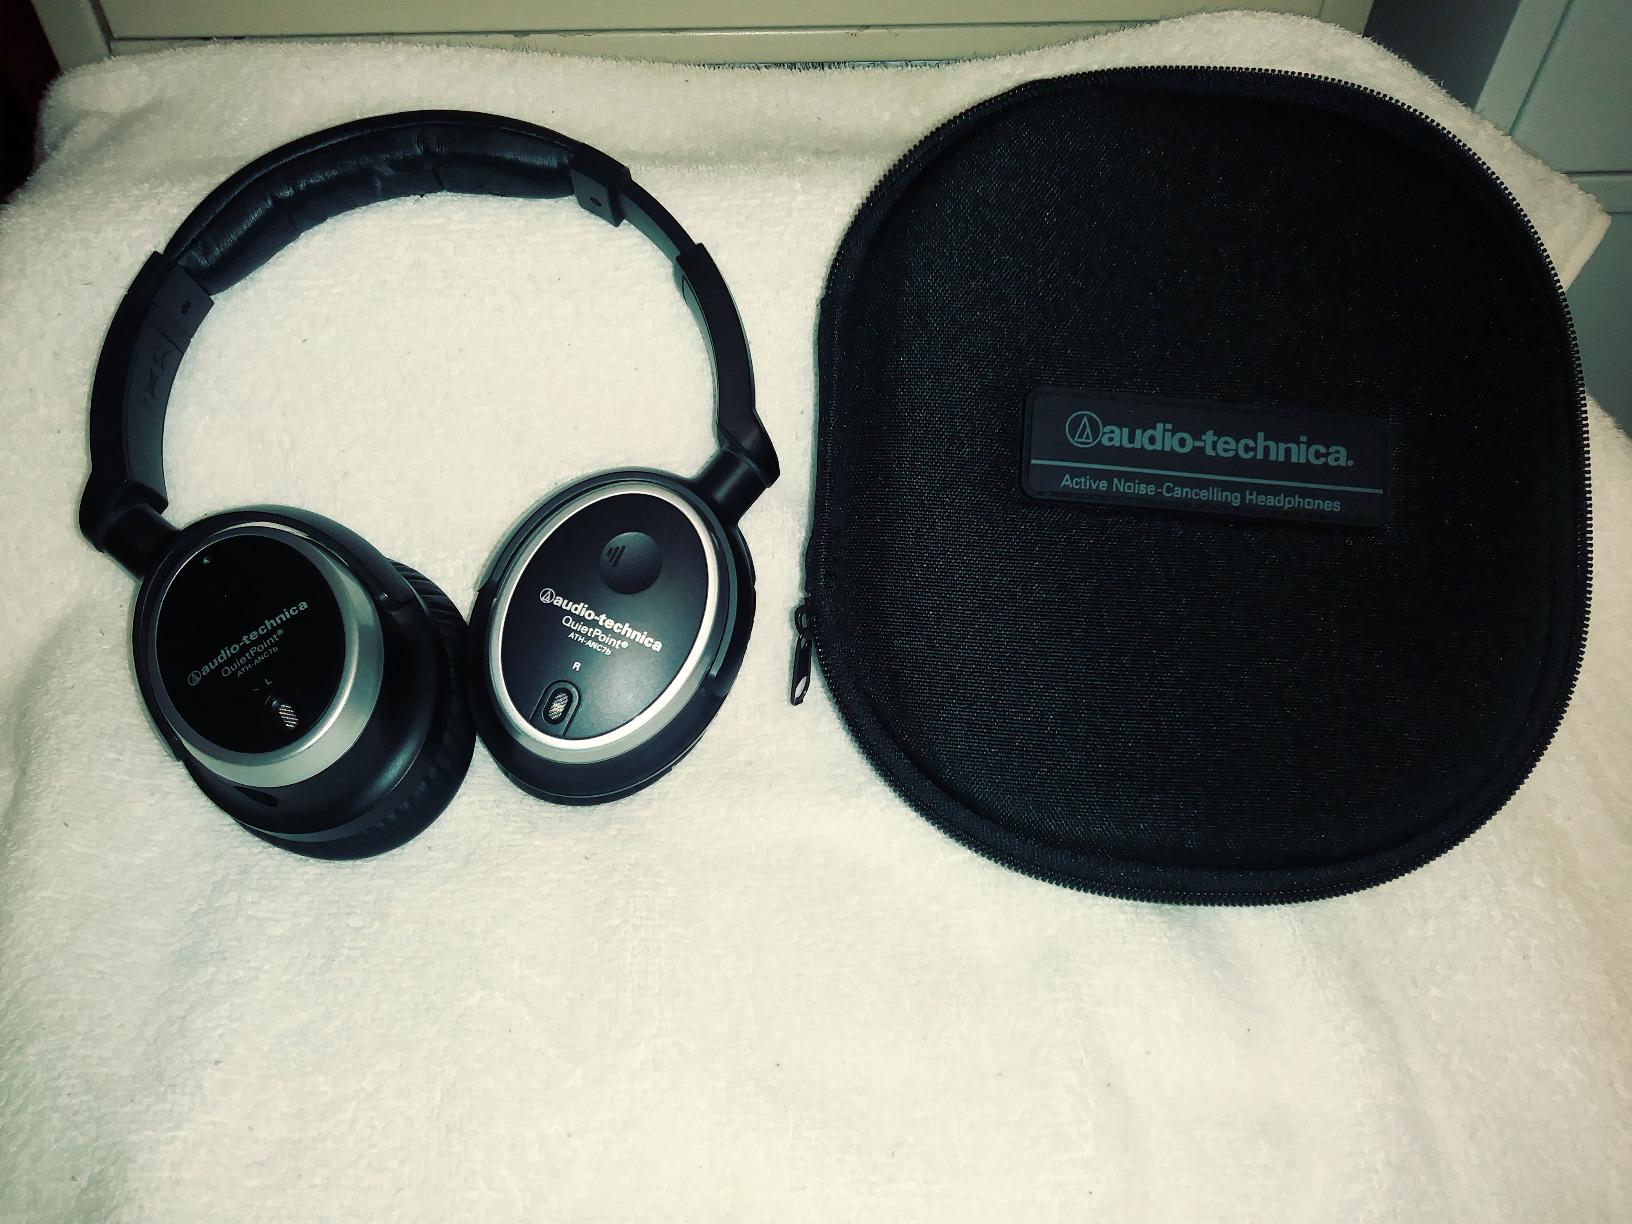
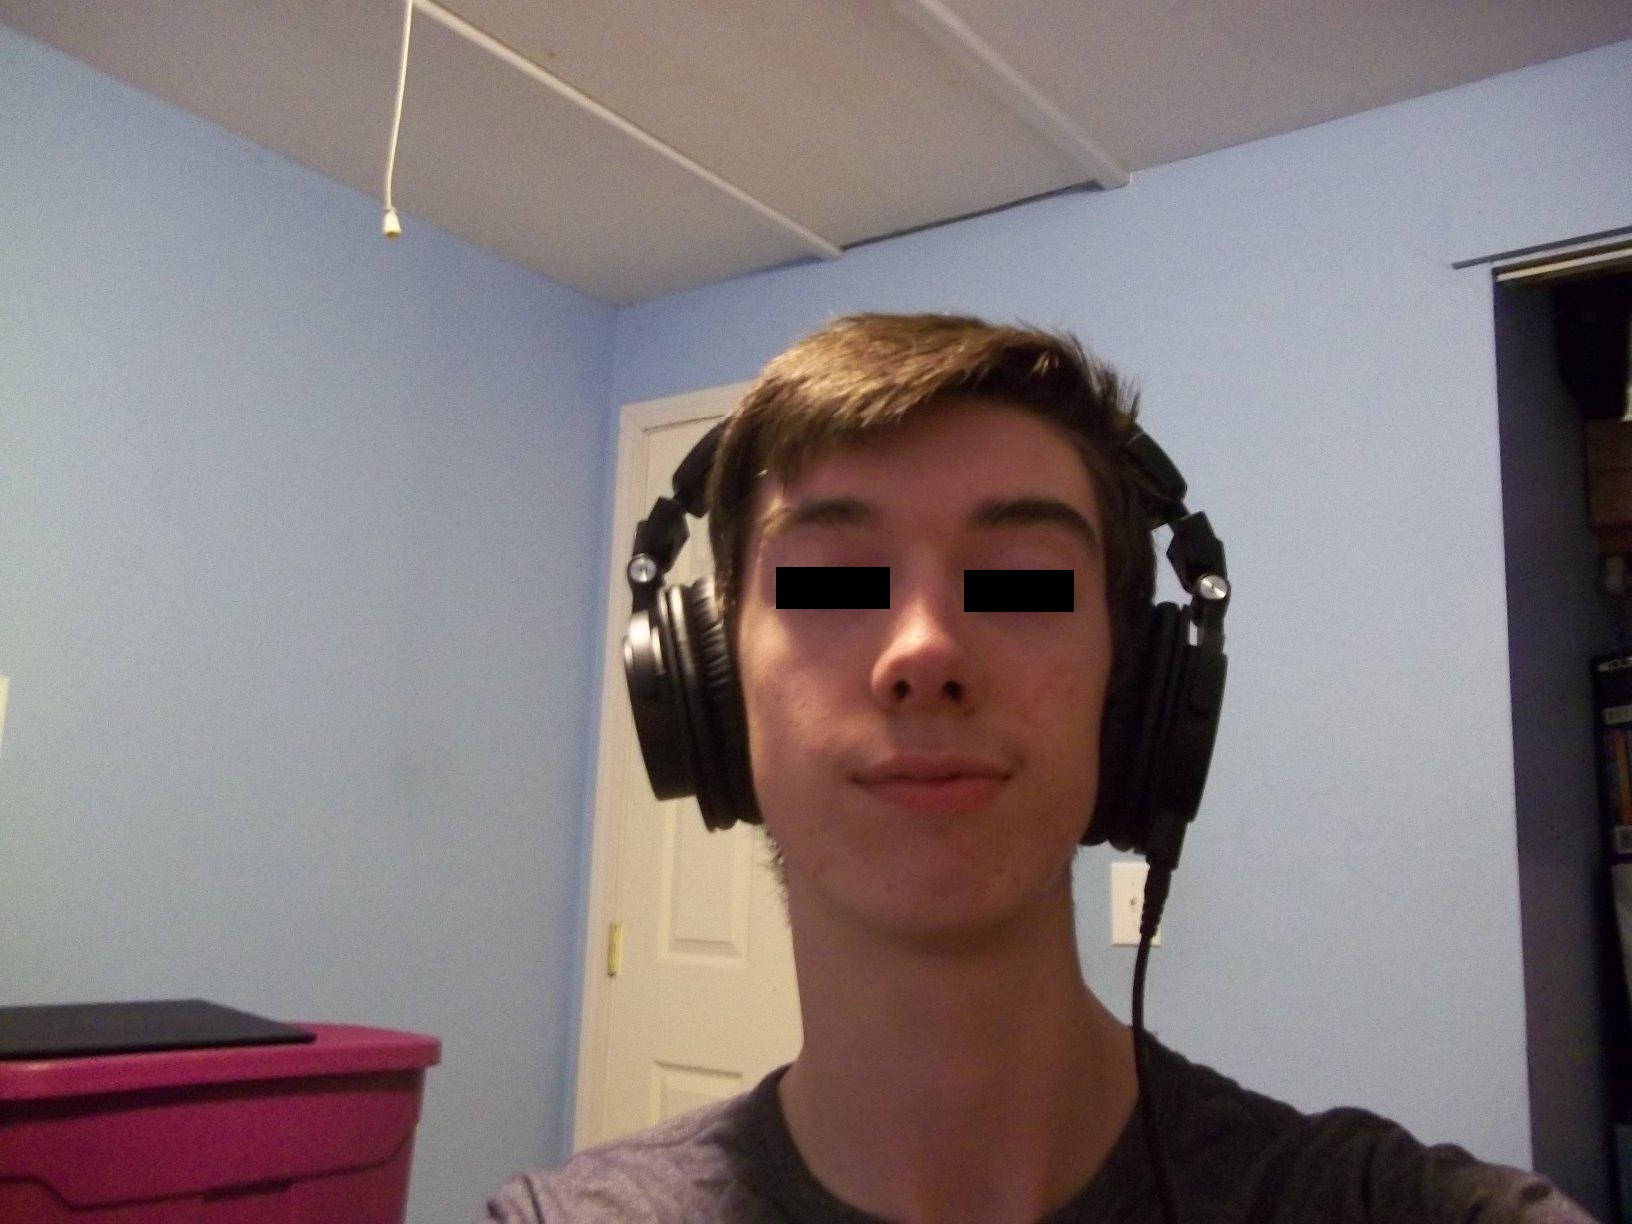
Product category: headphones
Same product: no